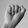
ASL letter: A